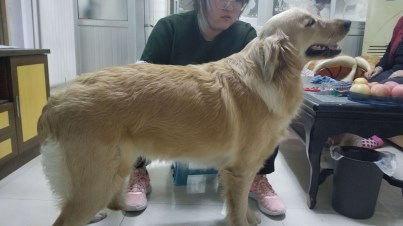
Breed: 5355-n000126-golden_retriever